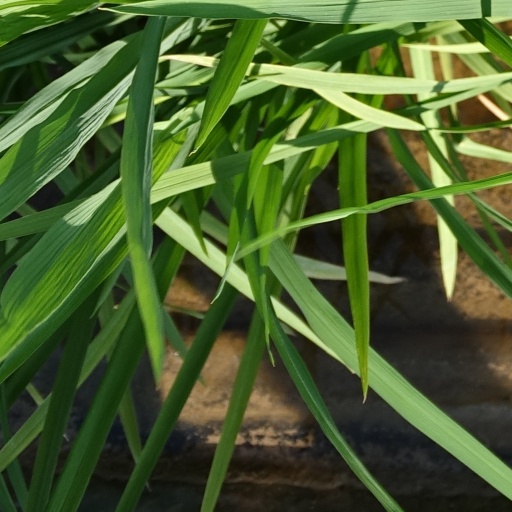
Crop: rice